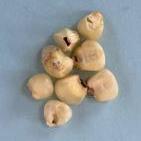
Maize quality: Bad